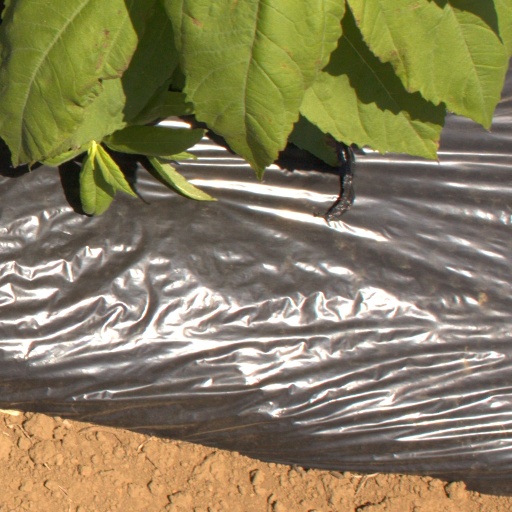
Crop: Jerusalem artichoke